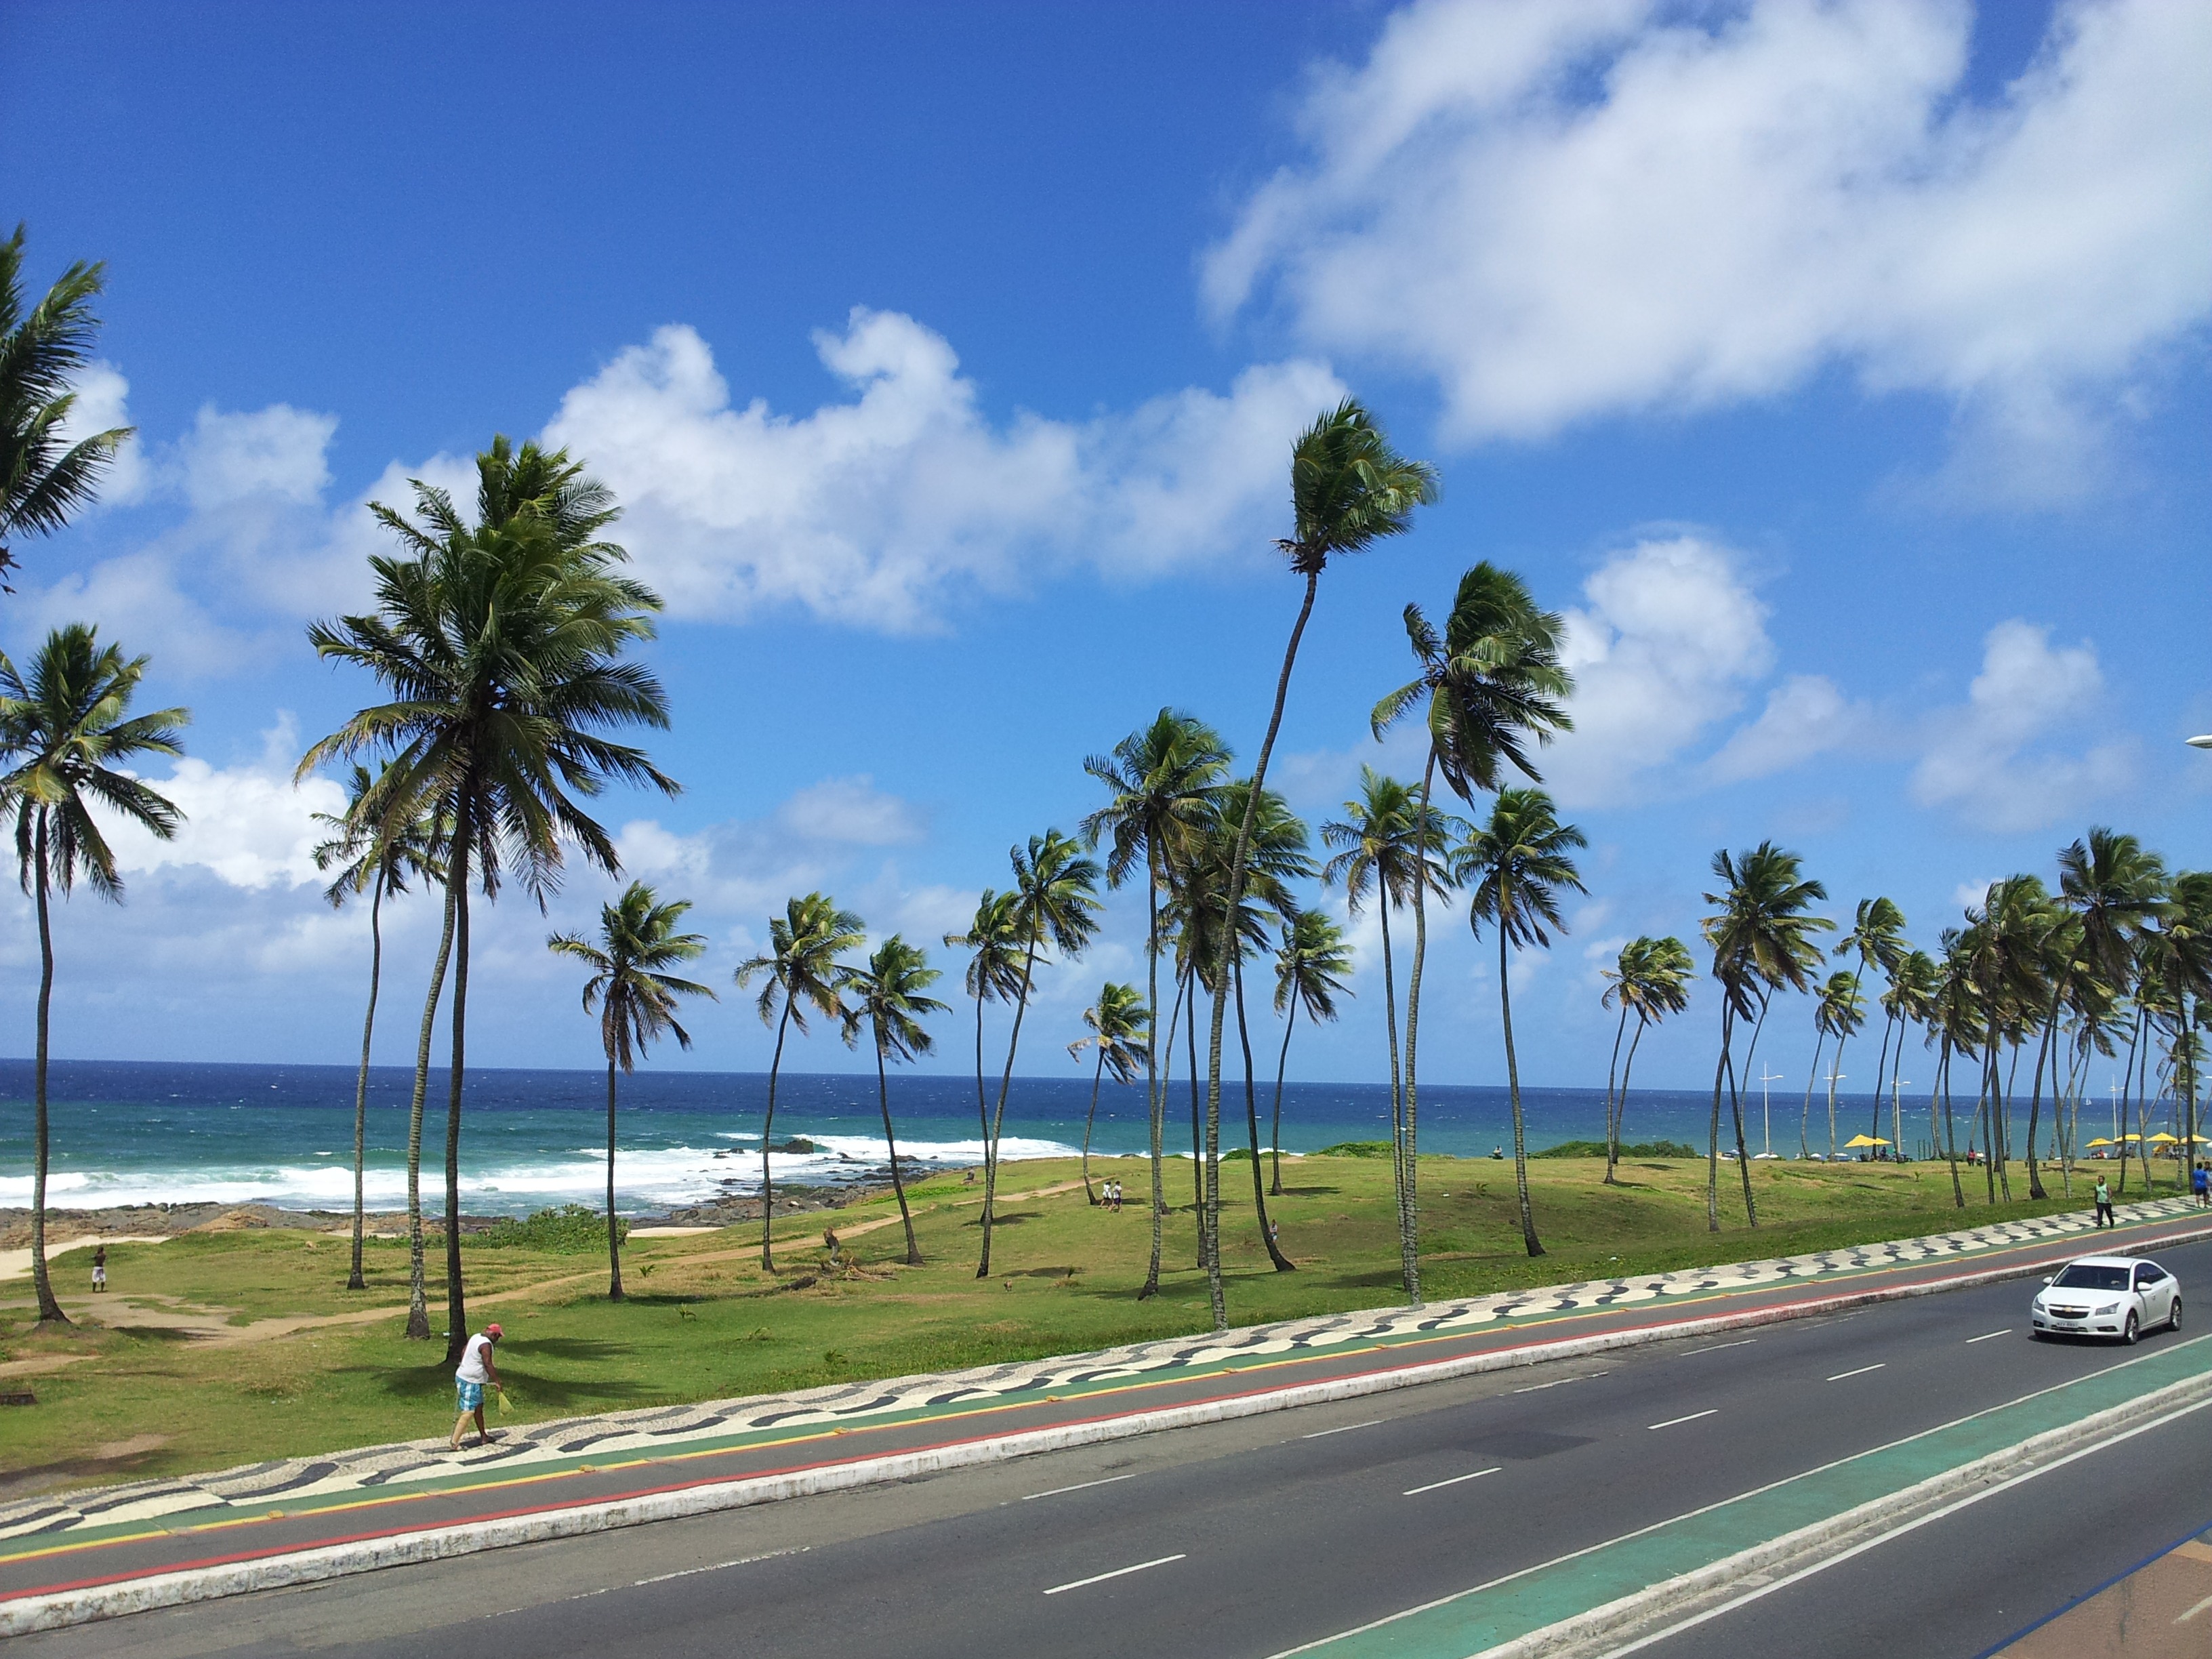
beach, sea, coast, tree, ocean, horizon, sky, road, highway, walkway, vacation, paradise, bay, road trip, roadside, infrastructure, palm trees, residential area, arecales, palm family